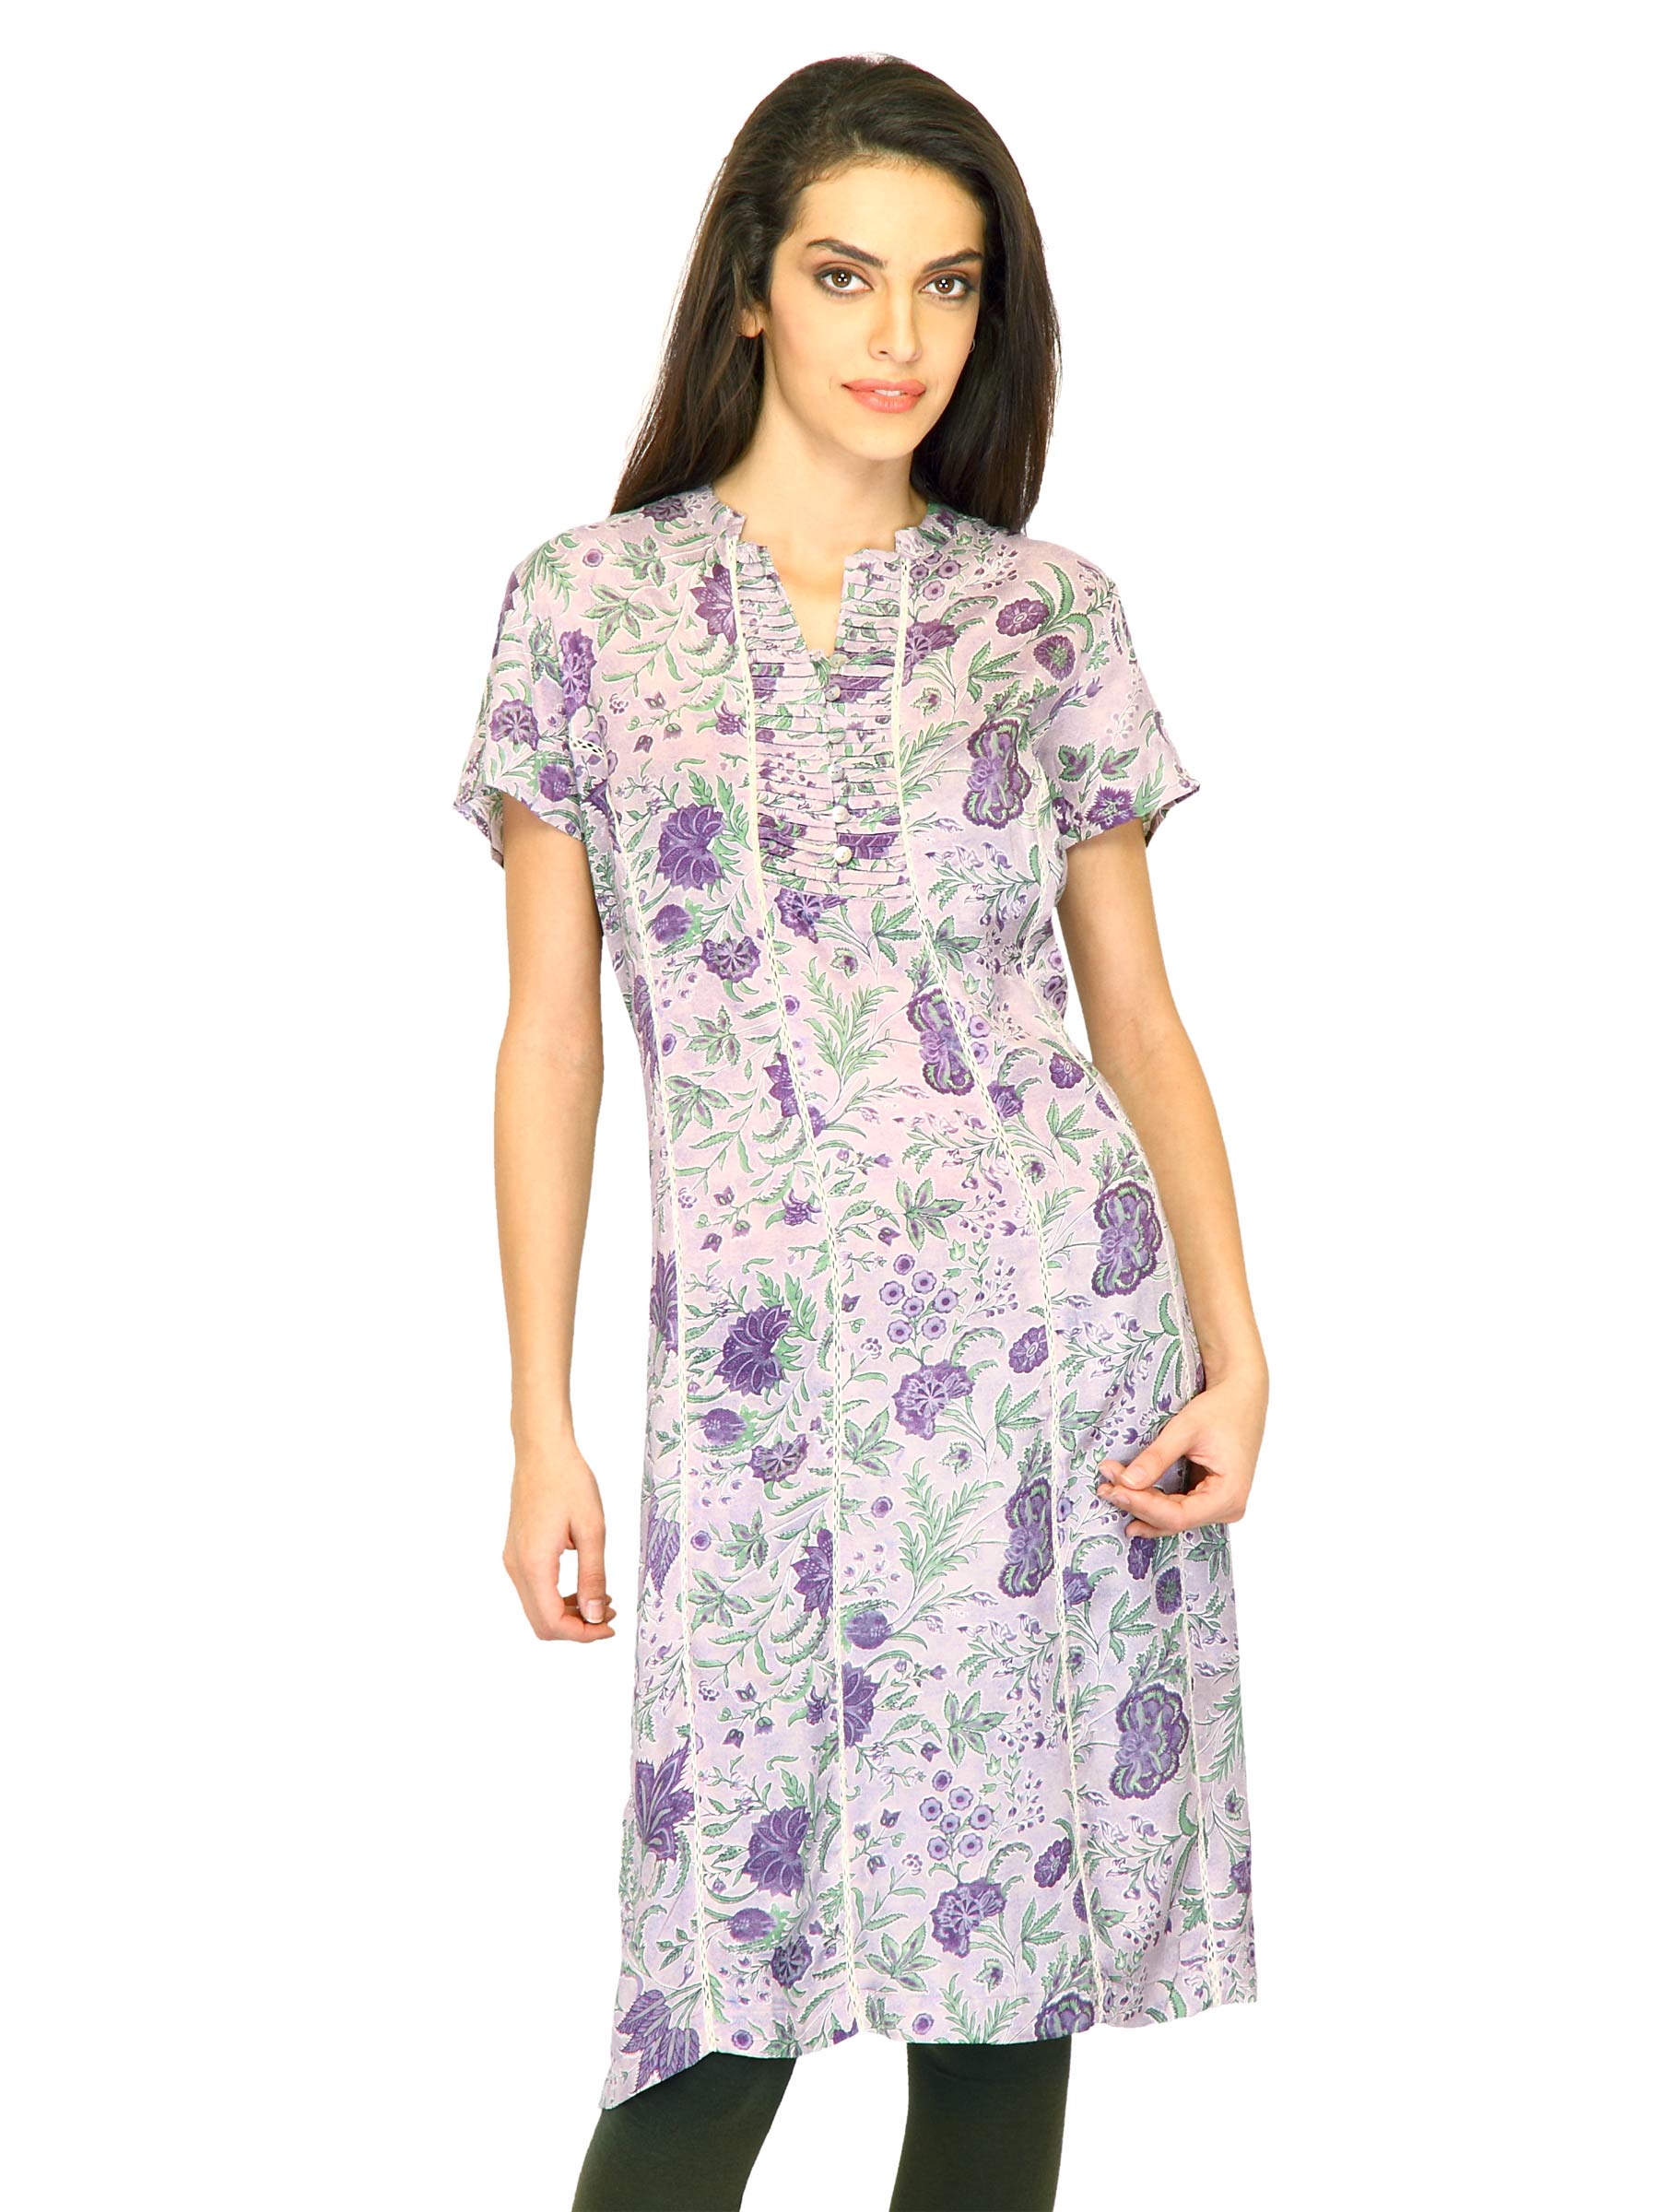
W Women Printed Purple Kurtas
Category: Apparel / Topwear / Kurtas
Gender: Women
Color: Purple
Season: Summer 2011
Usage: Ethnic